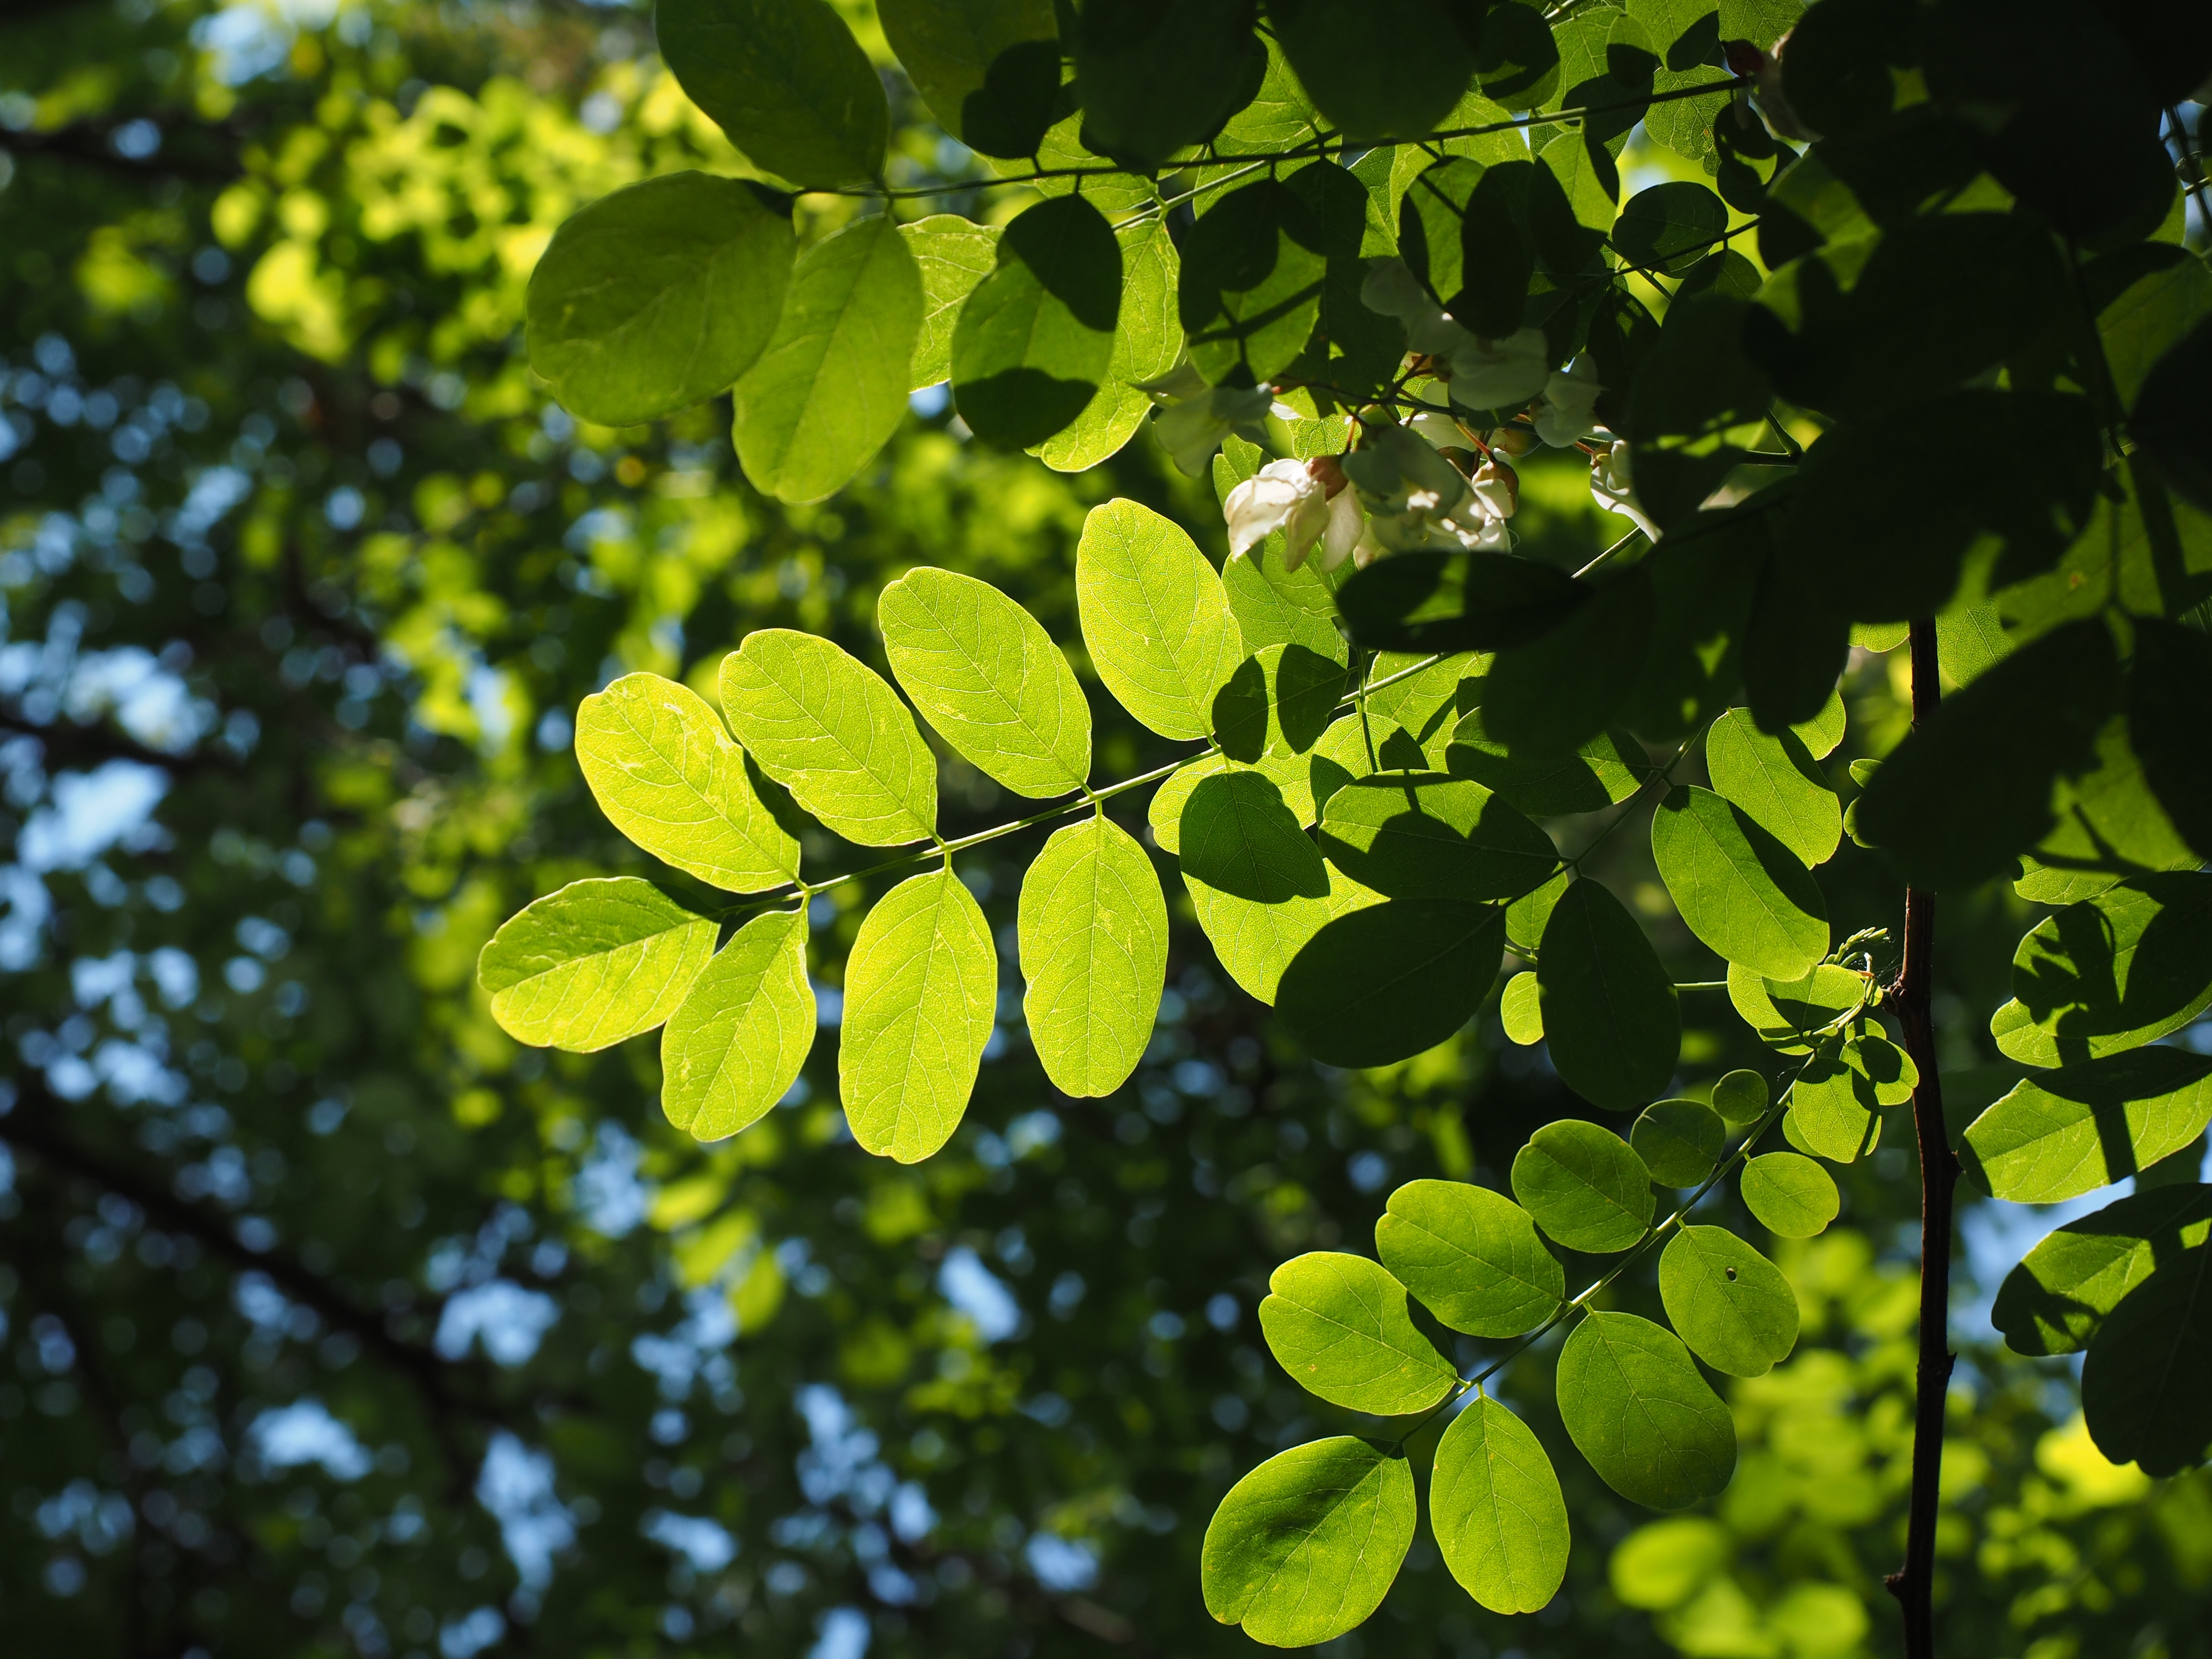
tree, nature, branch, light, plant, sunlight, leaf, flower, green, produce, botany, chlorophyll, yellow, flora, deciduous tree, leaves, translucent, shrub, bright, deciduous, ecosystem, bees, filigree, light green, back light, ornamental plant, shades of green, leaf structures, flowering plant, maidenhair tree, dark green, shine through, leaf veins, bright green, robinia pseudoacacia, robinia, summer green deciduous tree, park tree, false acacia, common maple, silver rain, early summer pasture plant, leaf green, general schotendorn, summer green, woody plant, land plant